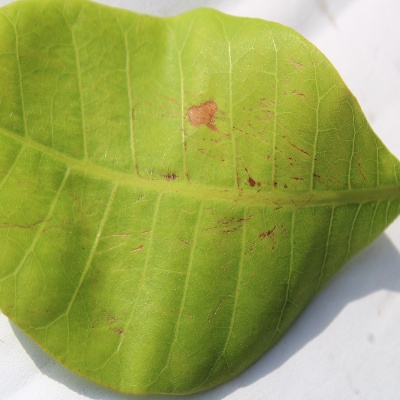
Crop: Cashew
Condition: anthracnose